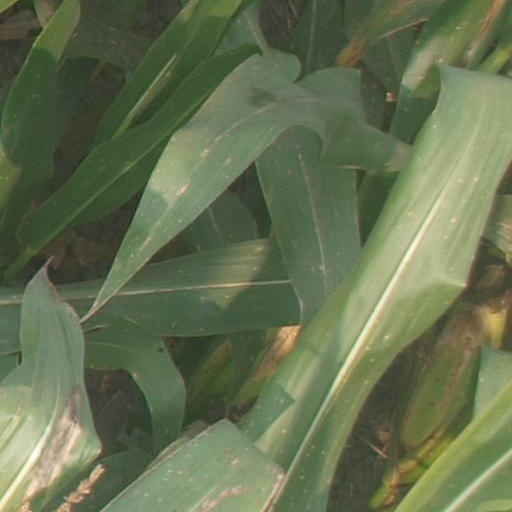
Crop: maize; corn